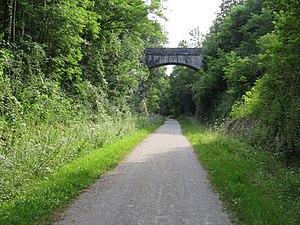
Ancienne voie ferrée de Moulin-Neuf à Lavelanet transformée en voie verte.
Laroque-d'Olmes est une commune française, située dans le département de l'Ariège, en région Occitanie.